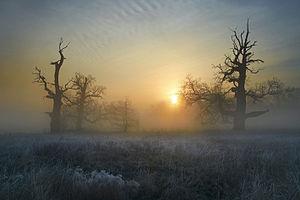
Selon la loi sur la protection de la nature promulguée en 2004, la Pologne compte 10 outils de protection de l’environnement. Le pays compte également les sites protégés par des accords internationaux, comme zones de la convention de Ramsar, ou réserves de biosphère. La première loi de protection de la nature date de 1934, mais les premiers décrets royaux concernant la protection des ressources naturelles datent de l’époque médiévale.